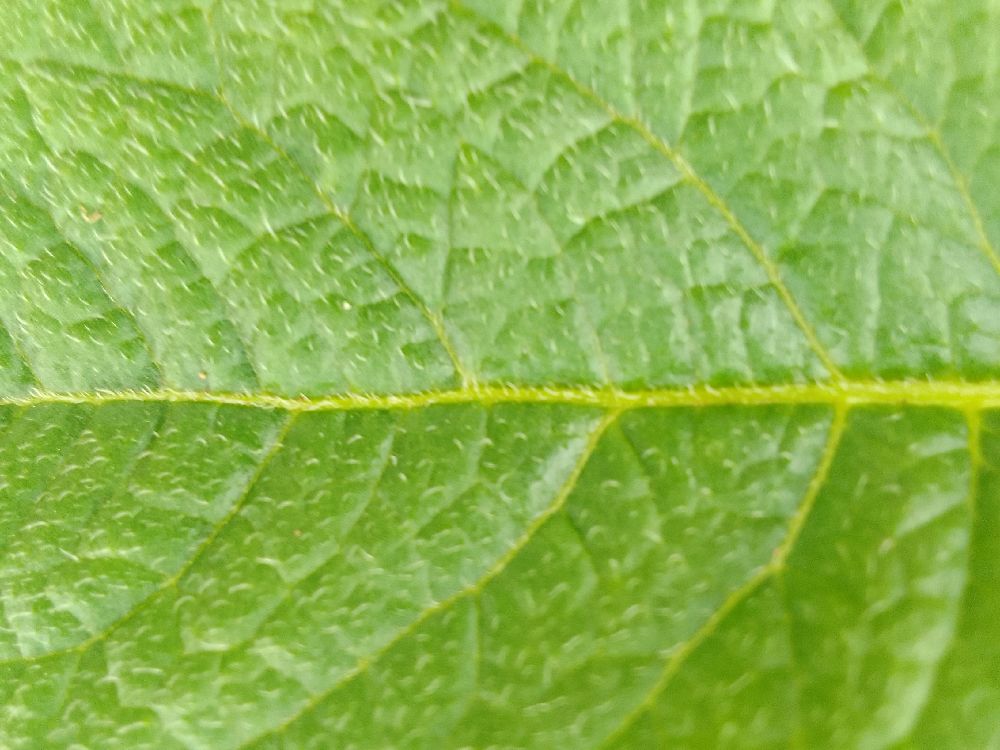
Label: Healthy